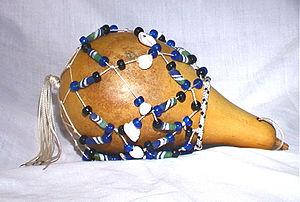
Photographie d'un chekeré
La musique cubaine est la musique résultante d'un métissage complexe entre des musiques autochtones, et d'autres venues d'Europe, d'Afrique, d'Asie et du continent américain.
La rumba est un genre musical cubain, fait de chants et de percussions, qui s'est développé au XIXᵉ siècle dans les milieux afro-cubains de la capitale, La Havane. C’est une danse très symbolique.
Le chekeré est un instrument de percussion idiophone. Il est notamment utilisé dans la musique mandingue d'Afrique de l'Ouest, ainsi qu'à Cuba et au Brésil.